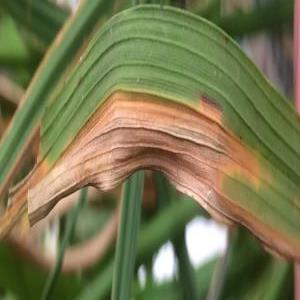
Disease: Bacterialblight